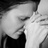
Emotion: sad